Stryker's reagent

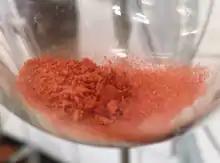

The compound is prepared by adding sodium trimethoxyborohydride to a solution of [PPhCuCl] in DMF, after which it precipitates out as a DMF complex ([HCu(PPh)]•DMF). Other more convenient methods have been developed since its discovery.